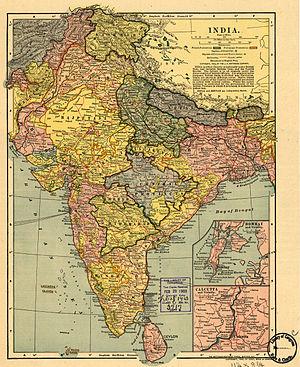
Cette carte du début de 20ème siècle montre l'Empire britannique en Inde, une structure politique complexe qui est composée de provinces directement régies par la Grande-Bretagne et d'États autochtones - ou princiers - qui ont été administrés indirectement par l'intermédiaire de souverains indiens soumis à la suzeraineté britannique. Figurent aussi sur la carte les enclaves françaises et portugaises, les États indépendants du Népal et du Bhoutan, et l'île de Ceylan (aujourd'hui le Sri Lanka), qui était sous administration britannique, mais ne faisait pas partie de l'Empire des Indes. L'Inde devient indépendante en 1947, mais fut divisée entre les États de l'Inde et du Pakistan. Ce dernier se divisa à son tour en 1971, en Pakistan et Bangladesh. La société éditrice de la carte, Dodd, Mead and Company, a été fondée à New York en 1839 par Moïse Woodruff Dodd et John S. Taylor, et était à l'origine une société éditrice de livres religieux. En 1870, lorsque le neveu de Dodd Edward S. Mead reprit l'entreprise, celle-ci devint Dodd Mead et, plus tard, Dodd, Mead, et compagnie. L'une de ses publications les plus connues est la Nouvelle Encyclopédie Internationale en 20 tomes (1903-04), dans laquelle figure également cette carte.